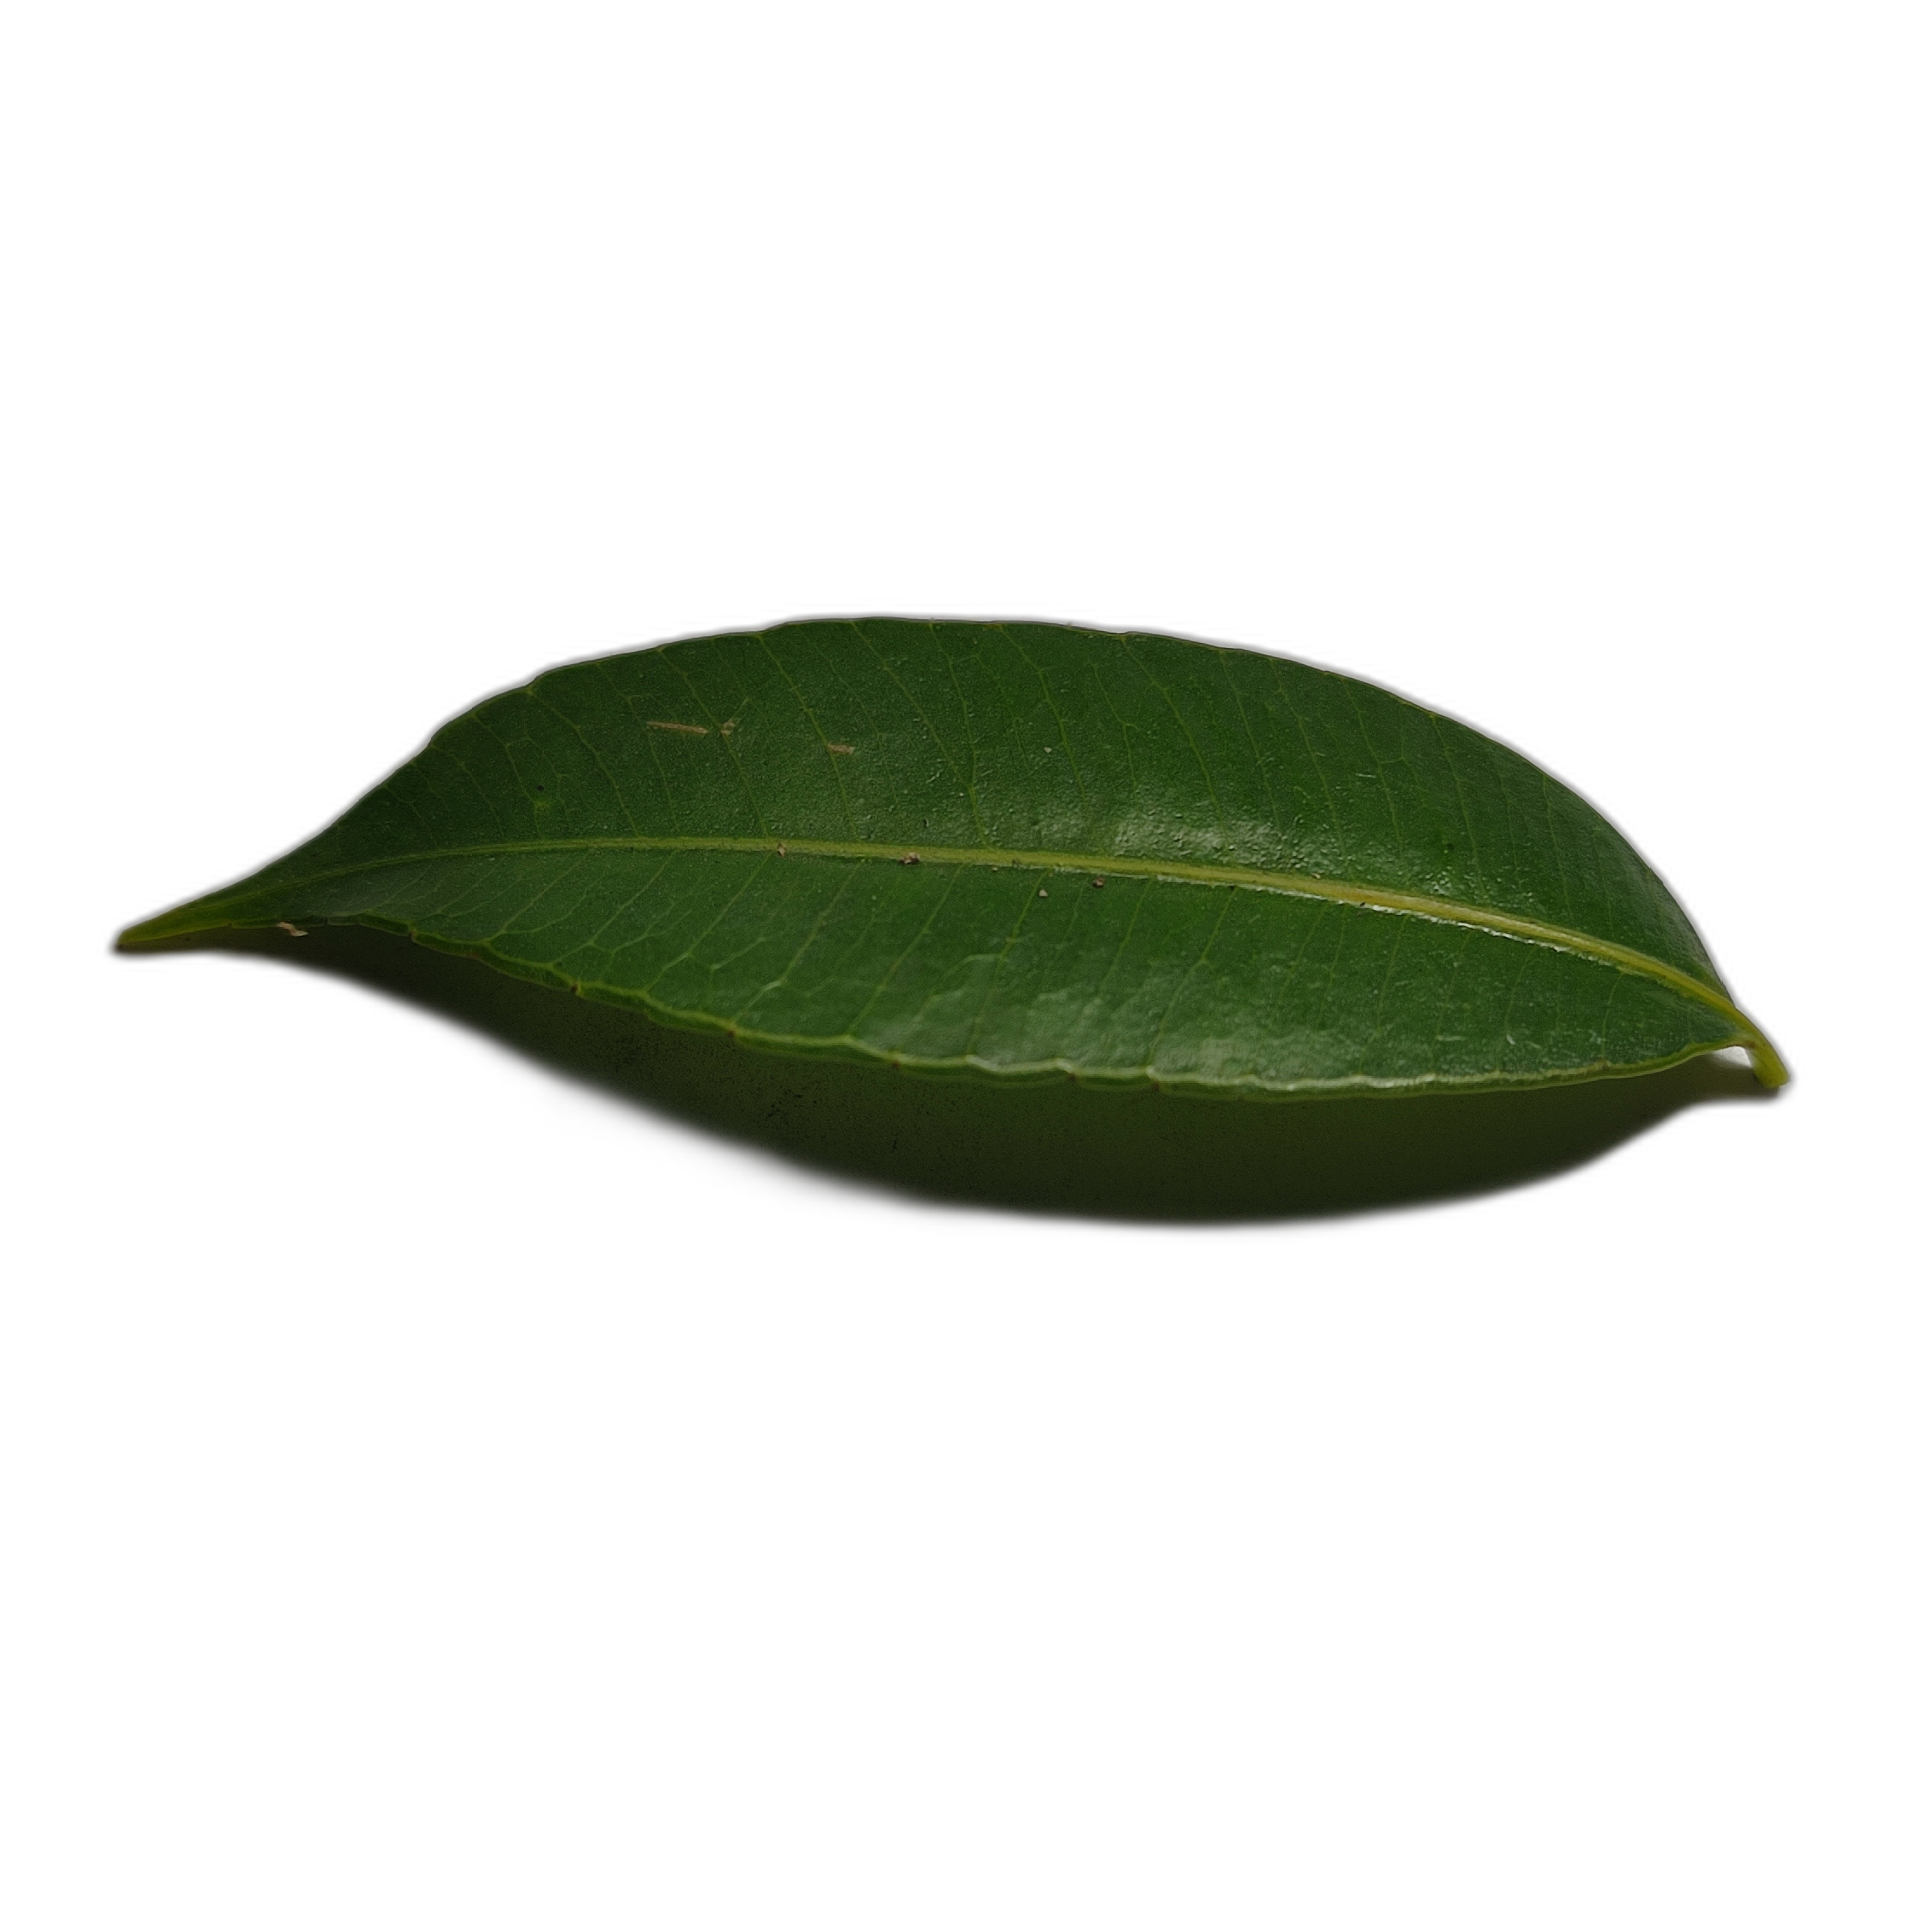
Label: healthy